The Gladiator (play)

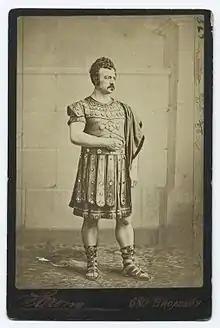
Forrest as Spartacus

"The Gladiator" premiered at New York's Park Theatre on September 26, 1831. Although the weather on opening night was poor, the actors in secondary roles of questionable distinction and the sets and costumes "wretchedly bad," the play was a massive success and was received with increasing enthusiasm each of the four nights it played. This original production was noted for the play's climatic Act Two in which Spartacus and Pharsarius refuse to slaughter each other. This scene was staged in a spectacular way, the likes of which had not yet been seen that century.